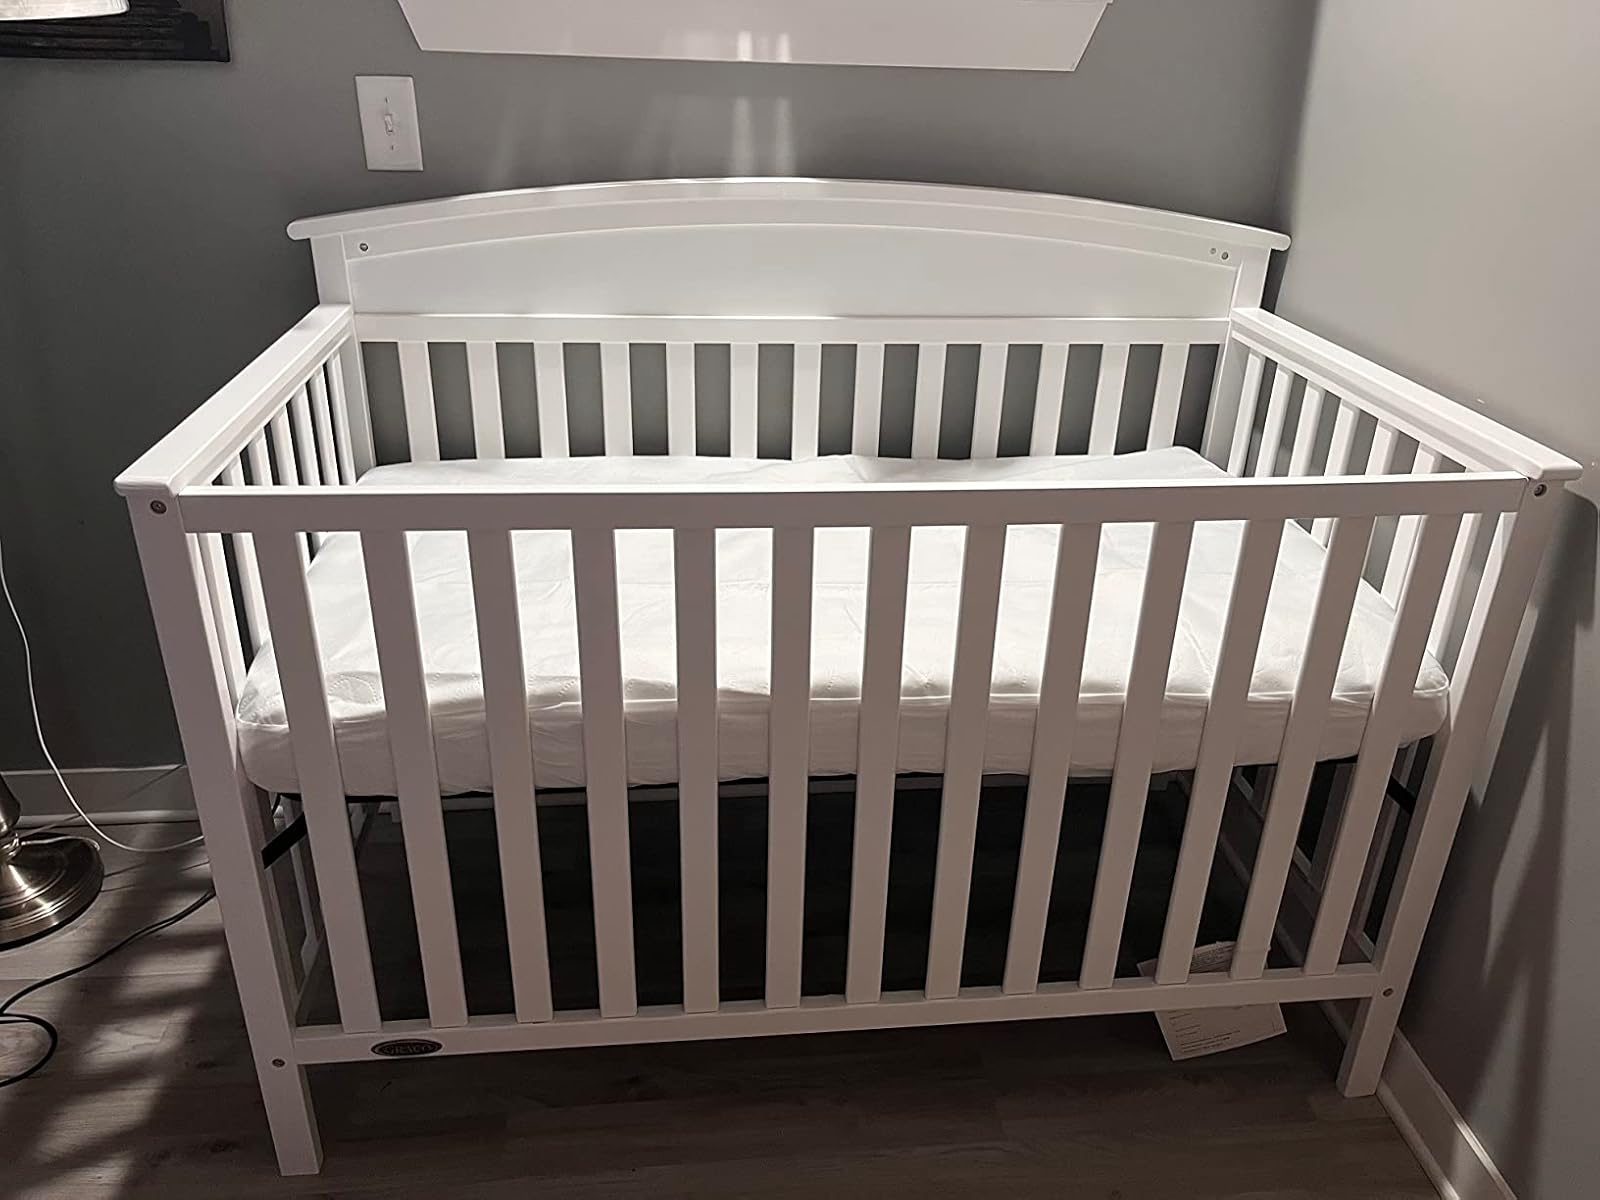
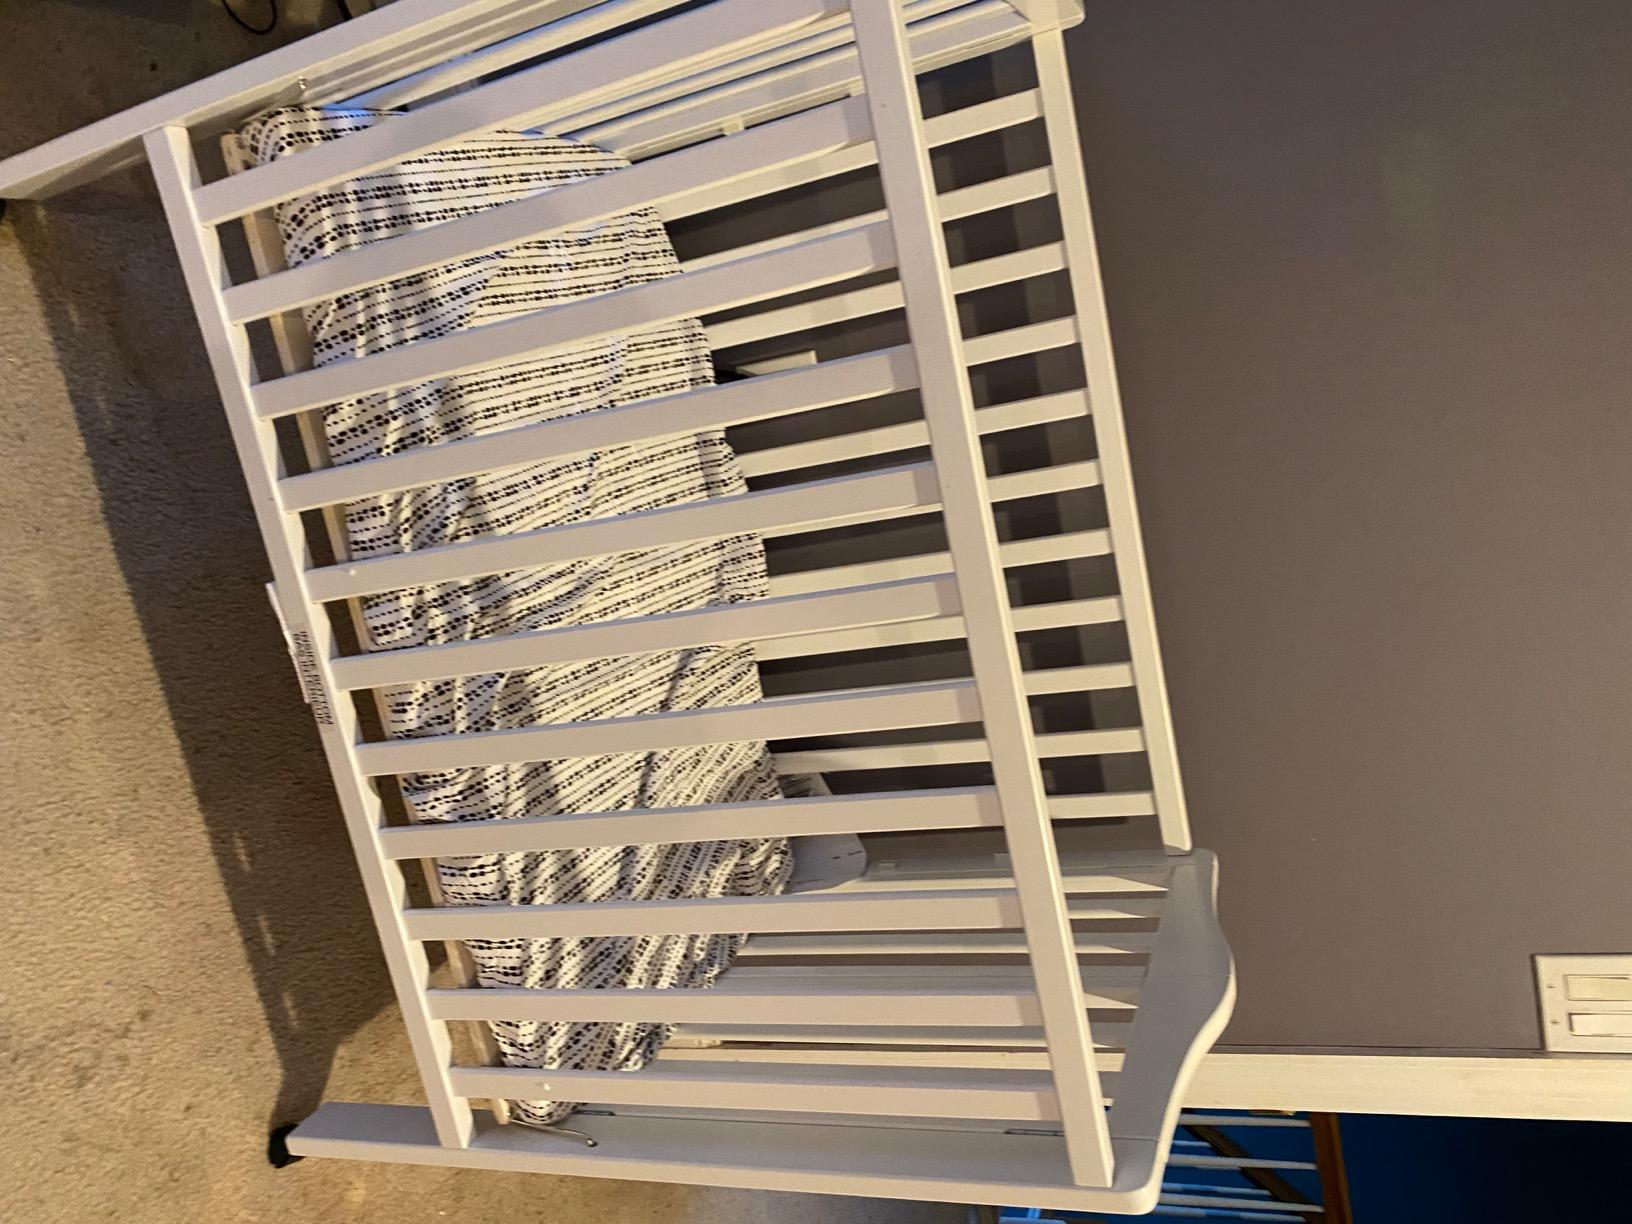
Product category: products_crib
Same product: no